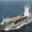
Label: ship